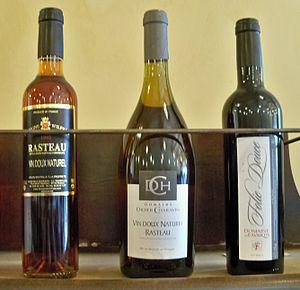
Vins doux naturel de Rasteau
Le rasteau est l'un des deux vins doux naturels du vignoble de la vallée du Rhône, le second est le muscat de Beaumes-de-Venise, les deux étant produits dans le département de Vaucluse.